Tuxedo Computers

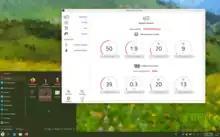
Tuxedo OS 2 with the Tuxedo Control Center.

With Tuxedo OS (stylized as TUXEDO OS), Tuxedo Computers develops its own Linux distribution based on Ubuntu. The first version was released on September 29, 2022. Compared to Ubuntu, Tuxedo OS comes without the package management Snap initiated by Canonical and adds the latest Linux kernel and the latest version of KDE Plasma. In addition, Tuxedo OS uses its own software repositories operated by hosting providers located in Germany and refrains from phoning home. Tuxedo OS can be freely downloaded from the project page in the form of an ISO disk image file.